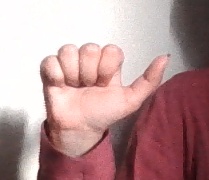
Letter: dhad